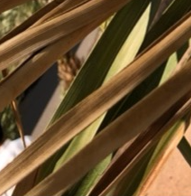
Label: Magnesium Deficiency